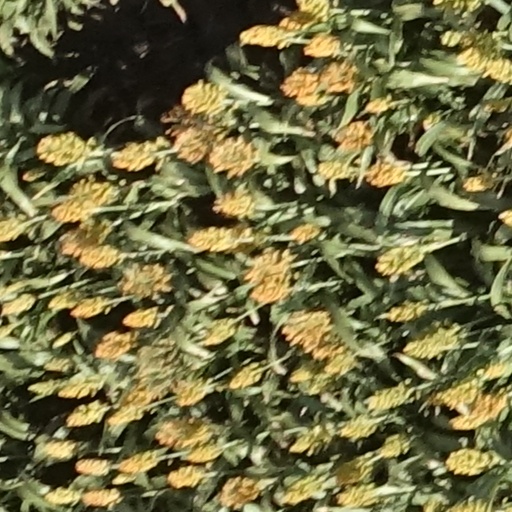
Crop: sorghum